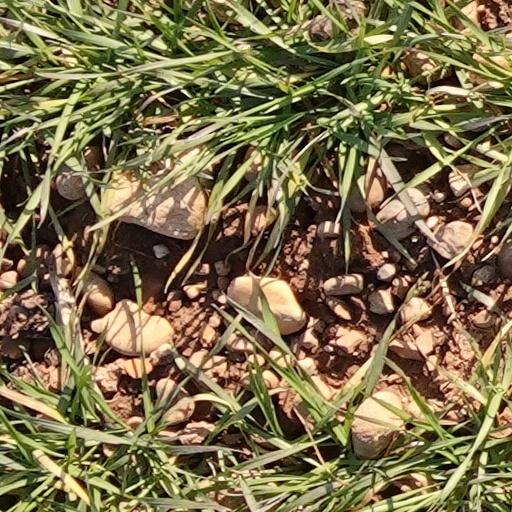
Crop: wheat